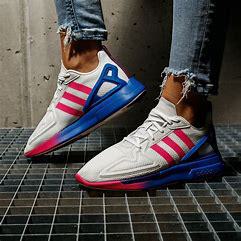
Brand: Adidas
Model: ZX 2K Flux